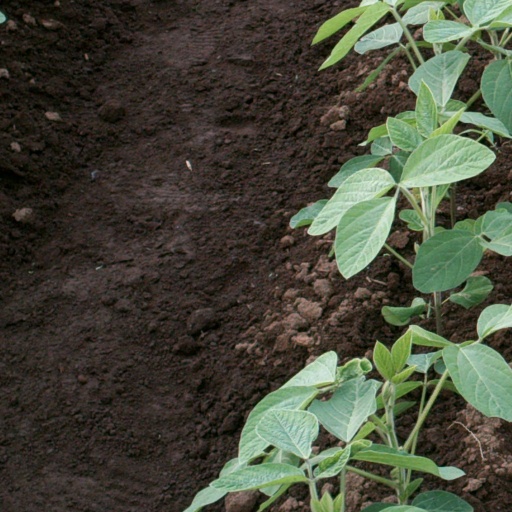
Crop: soybean